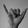
ASL letter: Y